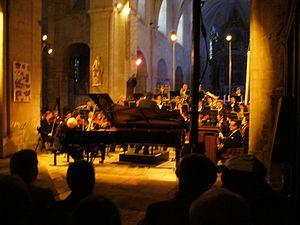
Orchestre André Messager, piano Raphaël Drouin, texte Dominique Preschez, direction Thierry Pélican
Dominique Preschez est un écrivain et musicien français, à la fois poète, essayiste, organiste et compositeur.